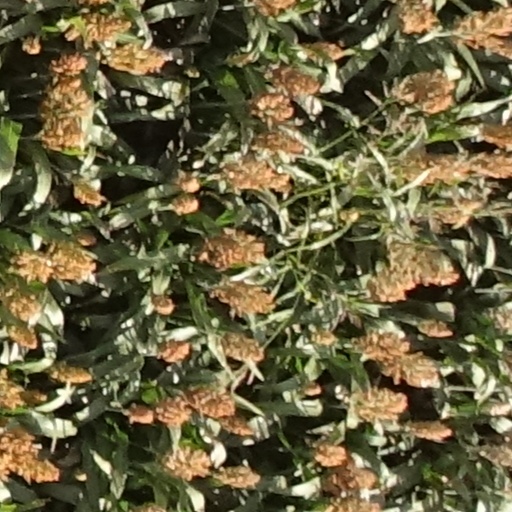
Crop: sorghum